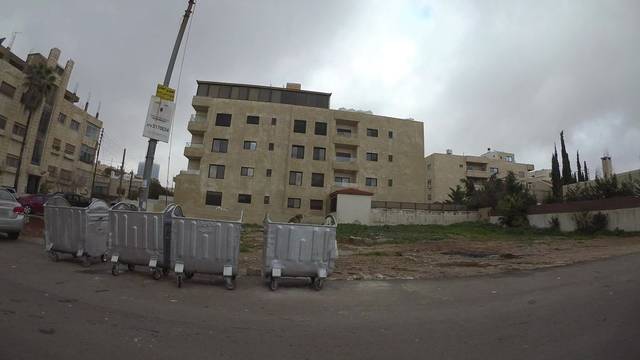
Region: Jordan
Coordinates: 31.951, 35.873